Neo Kian Hong

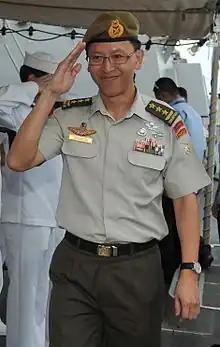
Neo in 2011

Neo Kian Hong is a Singaporean civil servant and former lieutenant-general who served as Chief of Defence Force between 2010 and 2013.